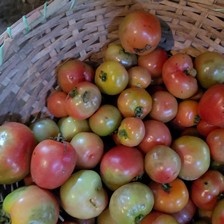
Label: tomato